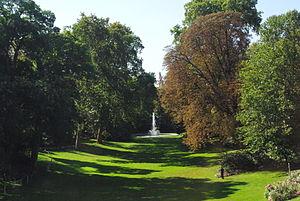
Vue des jardins du palais de l'Élysée depuis le Salon Dorée
Le palais de l'Élysée, dit l'Élysée, est un ancien hôtel particulier parisien, situé au nᵒ 55 de la rue du Faubourg-Saint-Honoré, dans le 8ᵉ arrondissement de Paris. Il est le siège de la présidence de la République française et la résidence officielle du président de la République depuis la IIᵉ République.